Balladyna (drama)

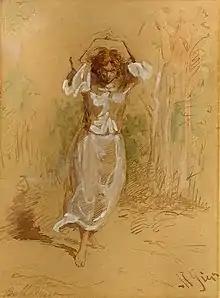
"Balladyna" by Maksymilian Gierymski, 1868

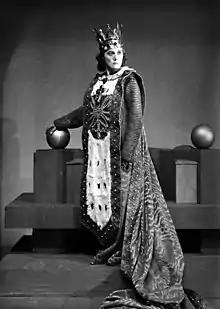
Zofia Jaroszewska in the role of Balladyna, 1938

"Balladyna" has been compared to "Macbeth", both being dramas which show how evil and prone to suggestion human nature is. In both cases, the author claims that it is impossible to righteously rule a country if power was gained unlawfully.